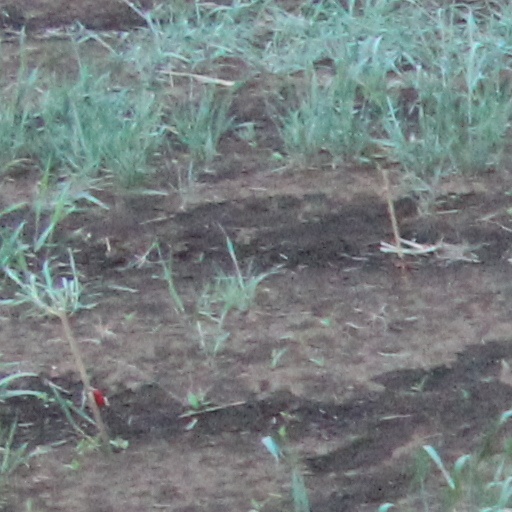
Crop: wheat